Zotye T700

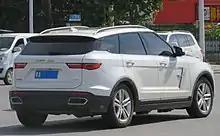
Zotye T700 rear

Revealed in 2016, the Zotye T700 is the production version of the Zotye T600 S concept from the 2015 Shanghai Auto Show. Slightly larger and positioned above the Zotye T600, the Zotye T700 is still a mid-size CUV. Pricing of the Zotye T700 ranges from 106,800 to 155,800 yuan. Not only powered by 4G18 turbo engine and 4G63 turbo engine from Mitsubishi, it was told to have 6-speed dual-clutch transmission from German gearbox manufacturer ZF Friedrichshafen.